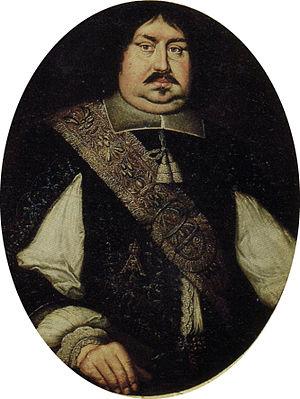
Jean de Holstein-Gottorp, né le 18 mars 1606 au château de Gottorf, décédé le 21 février 1655 au château d'Eutin, fut prince-évêque de Lübeck.